Gustav III

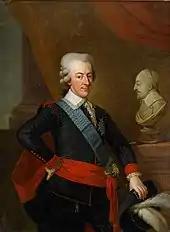
Portrait of Gustav III in 1786 by Per Krafft the Elder

Gustav III was approached by Jacob Magnus Sprengtporten, a Finnish nobleman, who had incurred the enmity of the Caps, with the prospect of a revolution. He undertook to seize the fortress of Sveaborg in Finland by a "coup de main". Once Finland was secured, he intended to embark for Sweden, join up with the king and his friends near Stockholm, and force the estates to accept a new constitution dictated by the king.